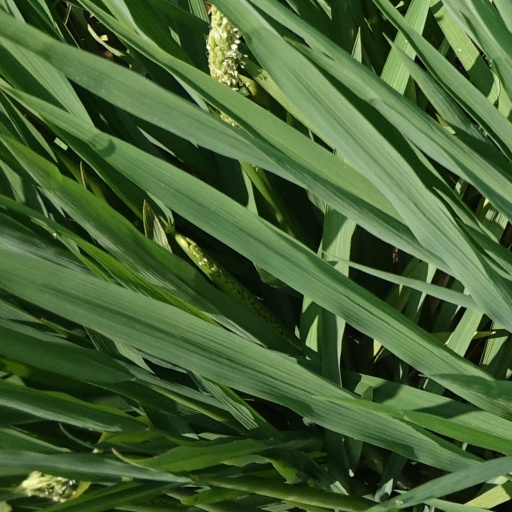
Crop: rice